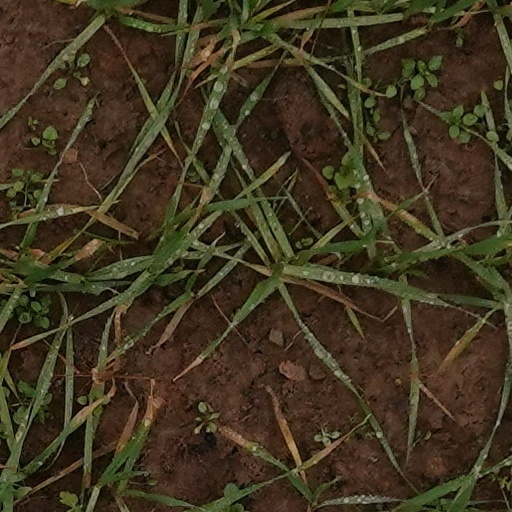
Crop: wheat